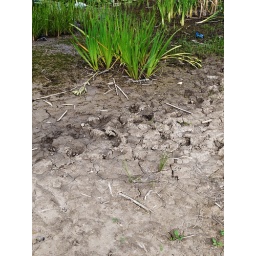
water plants struggle to survive in the pond's drying mud, although Lord knows the summer has been pretty wet.